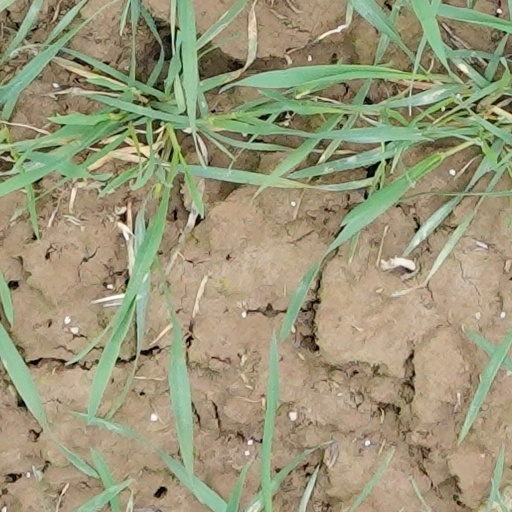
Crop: wheat